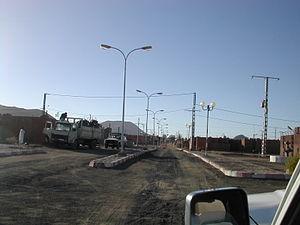
Ideles Algérie